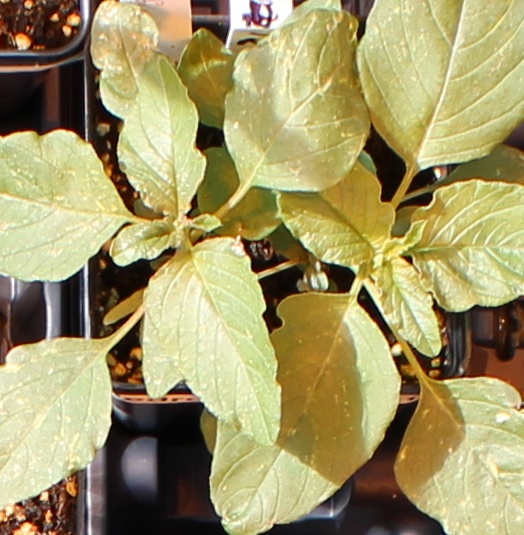
Label: Redroot Pigweed